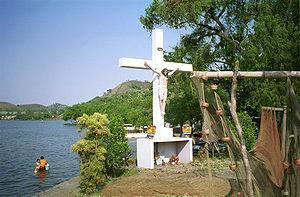
Catemaco est à la fois une ville, située au bord d'un des plus beaux lacs du Mexique sur le territoire des anciens Olmèques dans une région connue comme terre des sorciers, et une municipalité du centre méridional du Veracruz, à la partie centrale et orientale du Mexique dans les montagnes de la Sierra de los Tuxtlas.